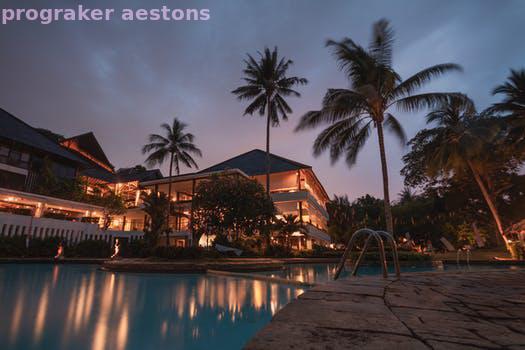
Label: Watermark